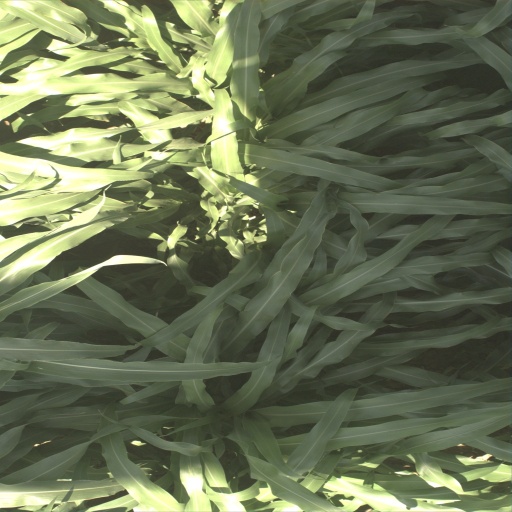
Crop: sorghum